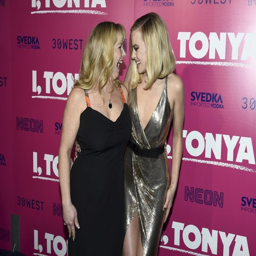
boxer and actor at the premiere .